Insect fighting

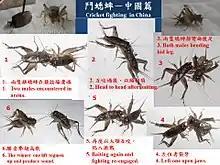
Cricket-fighting in China.

Insect fighting is a range of competitive sporting activity, commonly associated with gambling, in which insects are pitted against each other.